Manishtushu

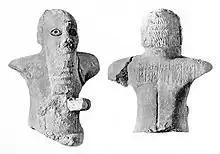
Archaic votive statue with Eshpum's inscription in the back

An ellipsoidal axehead (copper or bronze) from the region of Elam (provenance is uncertain as it is in a private collection) reads "(For) Maništušu, king of Kiš, Māšum, the charioteer, his servant". This form of axehead is known from other examples and from Akkadian Empire iconography. A marble mace head found at Sippar (BM 91018) reads "Man-istusu, king of the world, dedicated (this mace) to the goddess Belat-Aia". An alabaster mace head found at Isin (IB 1878 - Iraqi Museum number unknown), in the shrine of Ninurta of the Gula temple, reads "Man-istusu, king of the world, dedicated (this mace) to the goddess Ninisina.". Some inscriptions of the underlings of Manishtushu are known. A votive statue found at Susa reads "Man-istusu, king of the world: Espum, his servant, dedicated (this statue) to the goddess Narunte." and a copper spear point found at Assur (VA 8300) read "Man-istusu, king of the world: Azuzu, his servant, dedicated (this spear) to the god Be'al-SI.SL".